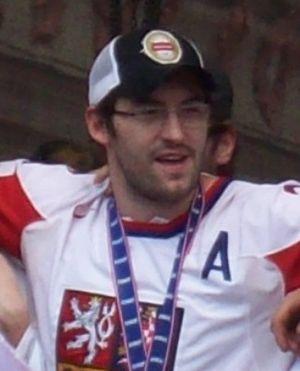
Petr Čáslava est un joueur professionnel tchèque de hockey sur glace. Il évolue au poste de défenseur.